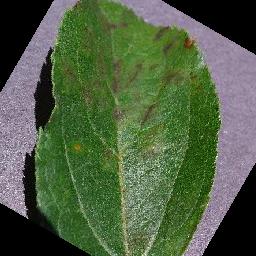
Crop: apple
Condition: scab